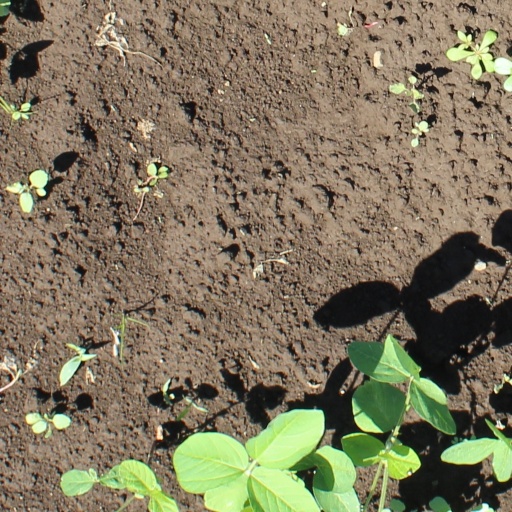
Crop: soybean